Question: Please indicate a possible affordance area of baseball bat that can be used for holding
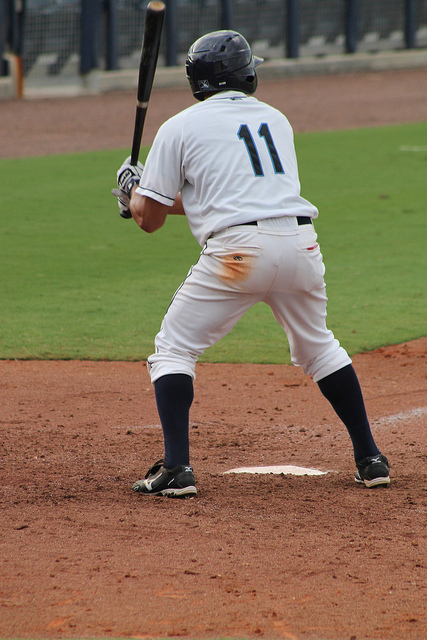
Answer: [111.746, 152.982, 151.044, 217.544]